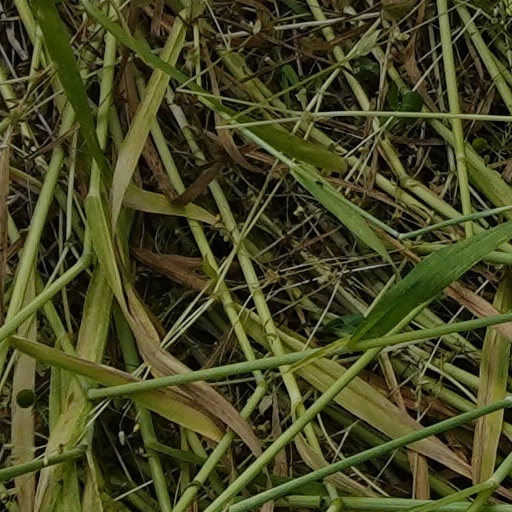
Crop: wheat